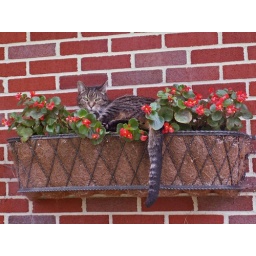
Tabby cat, Courtney, in flower box